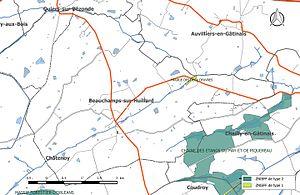
Carte des Zones naturelles d'intérêt écologique faunistique et Floristique (ZNIEFF) de la commune de fr:Beauchamps-sur-Huillard.
Beauchamps-sur-Huillard est une commune française située dans le département du Loiret en région Centre-Val de Loire.